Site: brandenburg
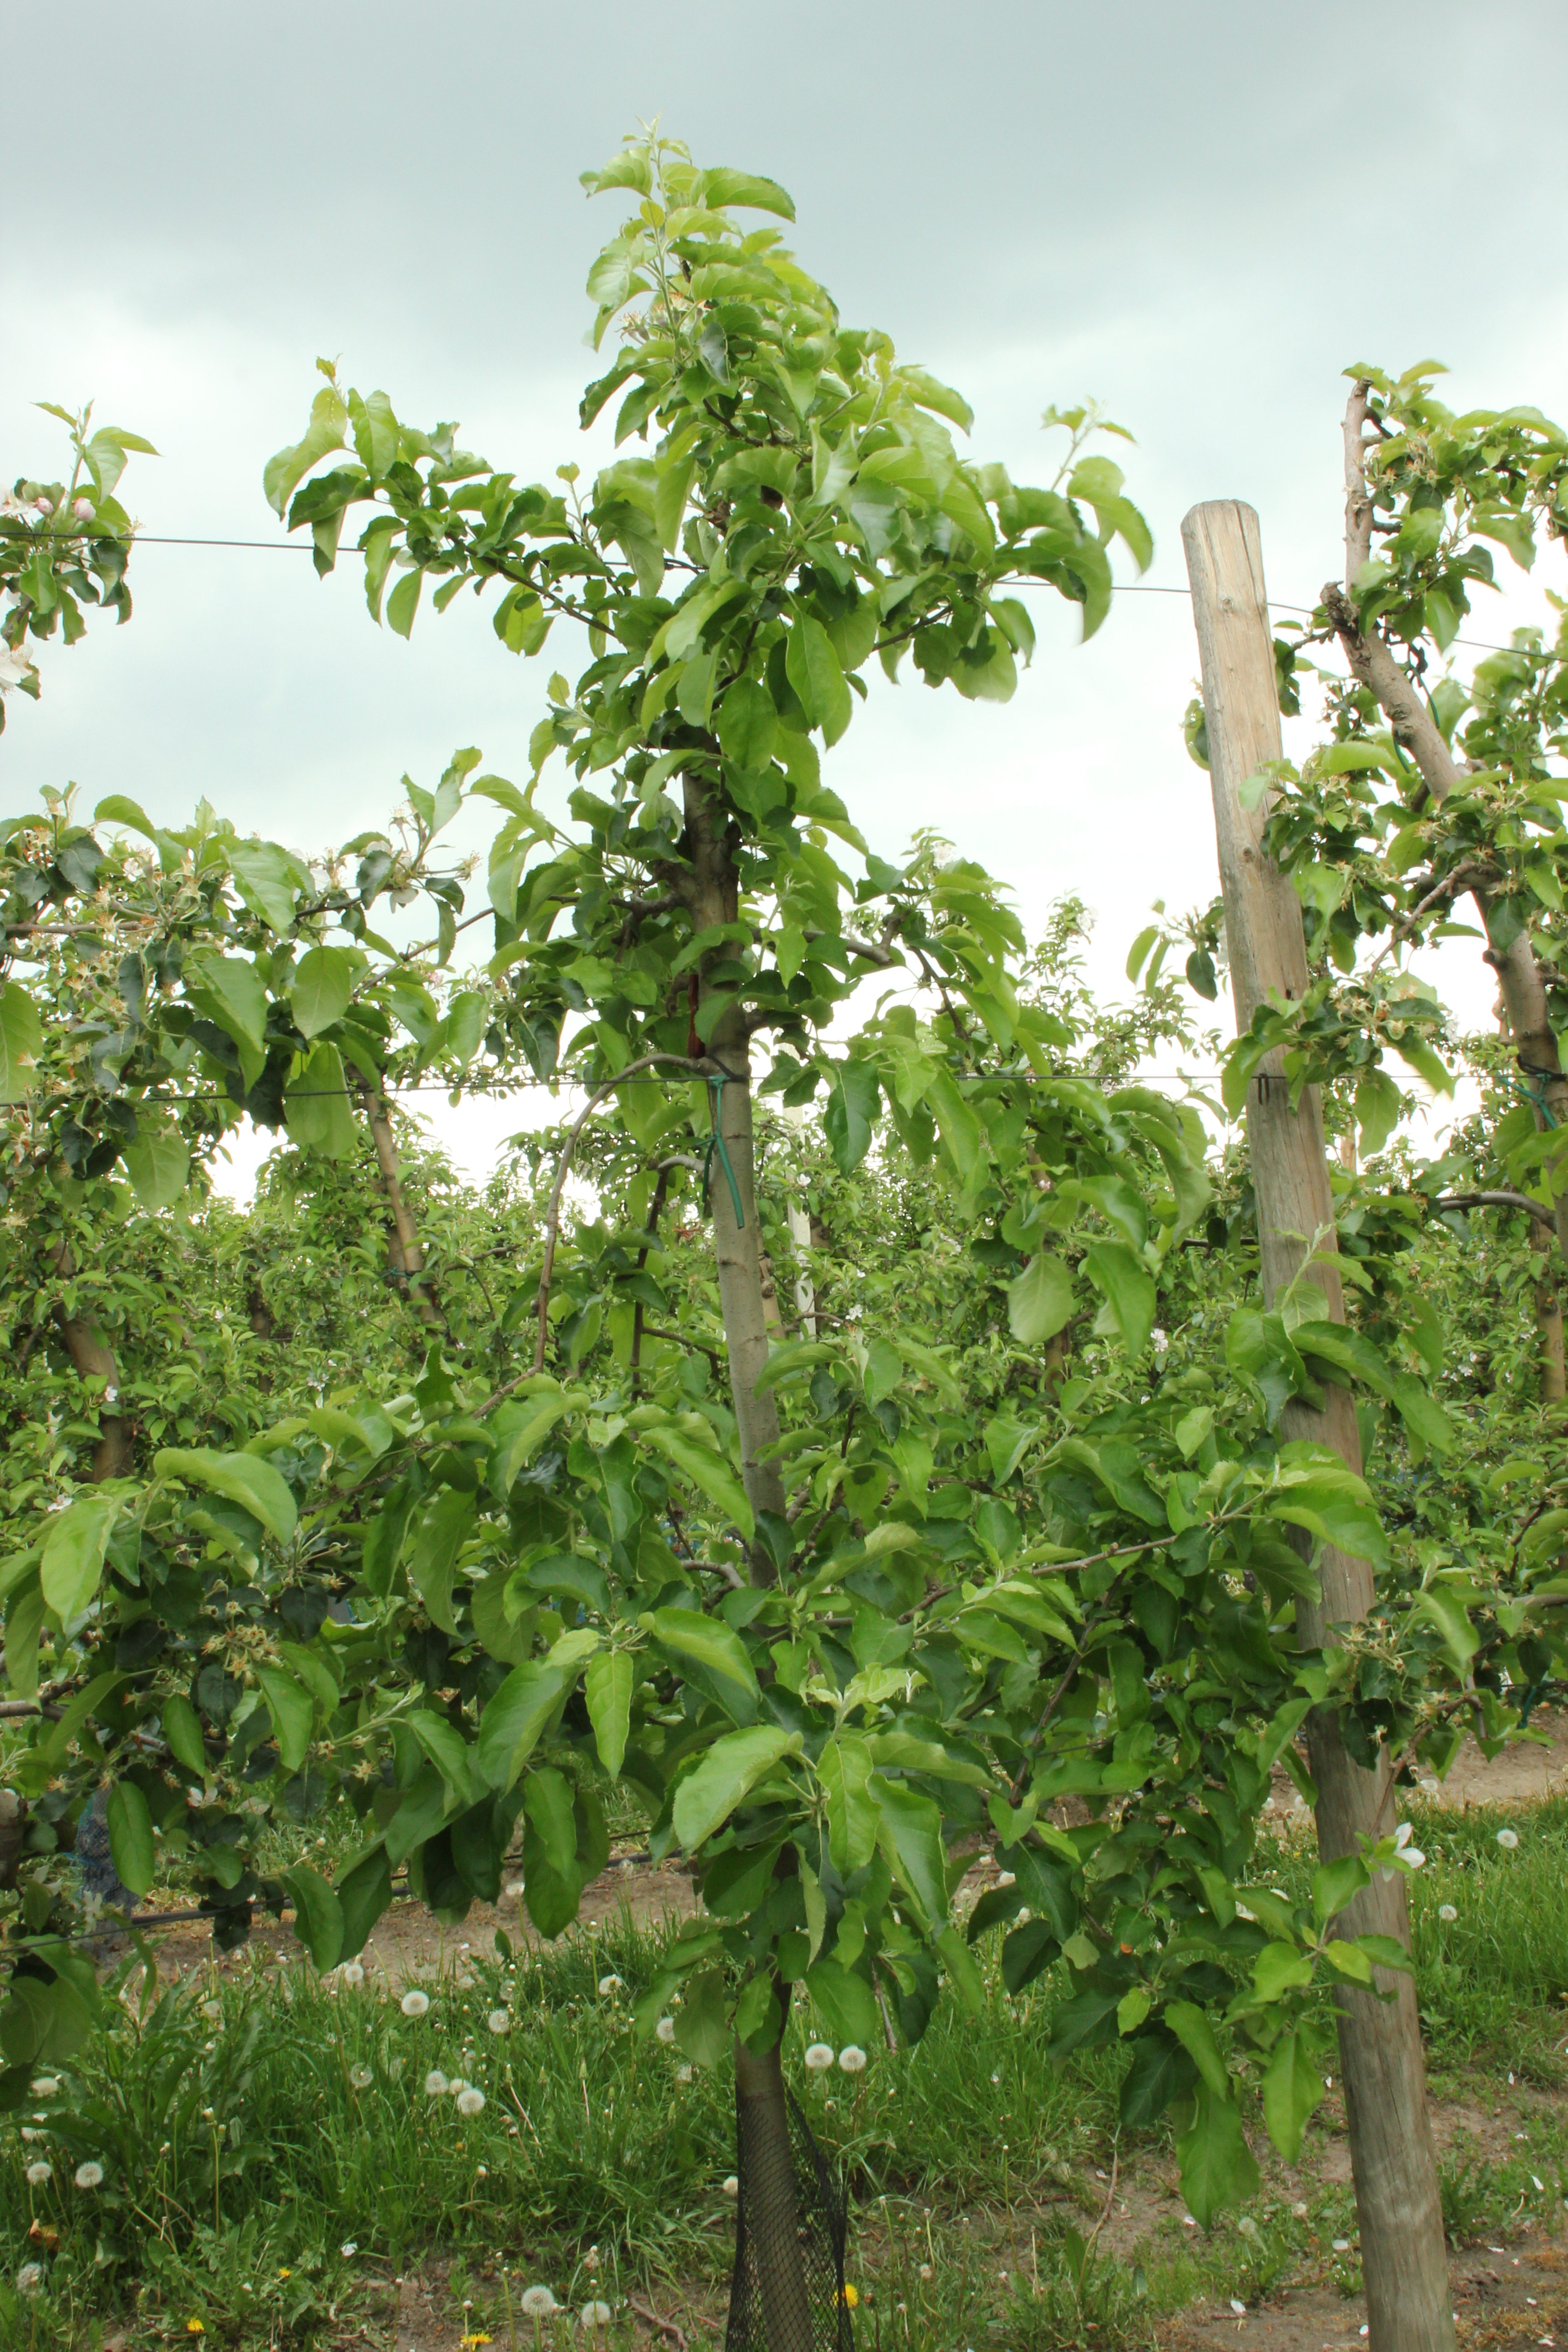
Growth stage (BBCH 67): Flowering